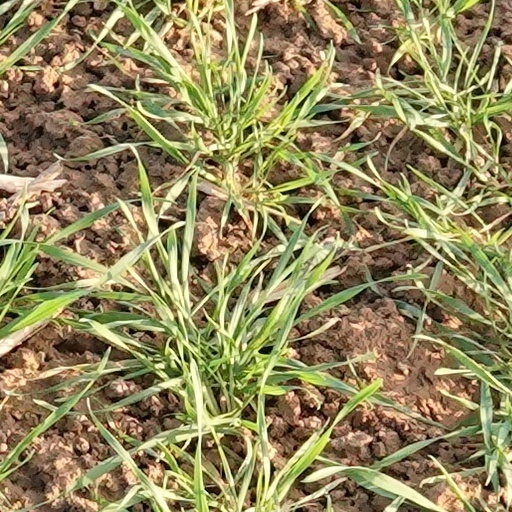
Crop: wheat